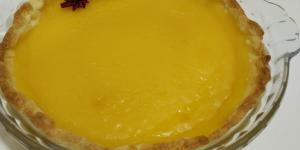
tarta de limon y naranja